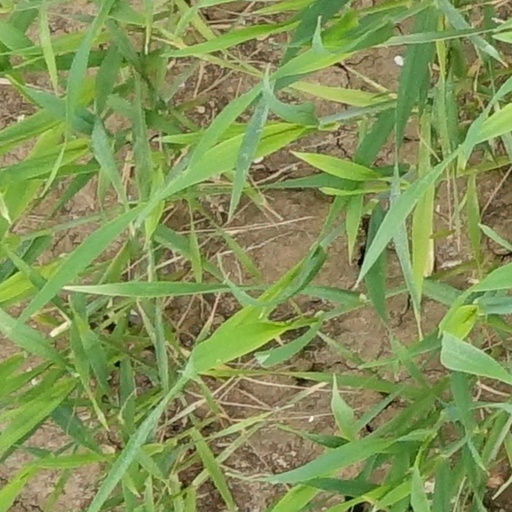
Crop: wheat